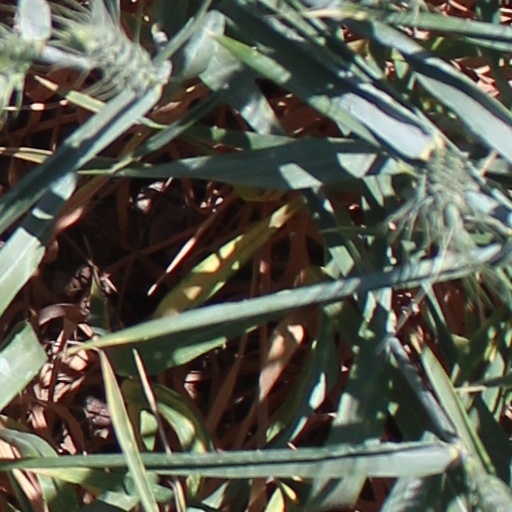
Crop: wheat